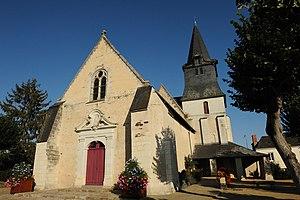
Vue générale This building is inscrit au titre des Monuments Historiques. It is indexed in the Base Mérimée, a database of architectural heritage maintained by the French Ministry of Culture,
La liste des églises de Maine-et-Loire recense de la manière la plus complète possible les églises, cathédrale et basiliques situées dans le département français de Maine-et-Loire.
Andard est une ancienne commune française située dans le département de Maine-et-Loire, en région Pays de la Loire, devenue le 1ᵉʳ janvier 2016, une commune déléguée de la commune nouvelle de Loire-Authion.
L'église Saint-Symphorien est une église située sur l'ancienne commune d'Andard, en France.